Military departments of civilian universities (Soviet Union and post-Soviet area)

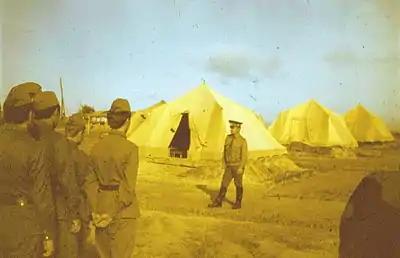
Soviet students of civilian institution of higher education with military department in military field camp in 1986

The military department is a division within civilian university or other higher education institution, intended for training commissioned officers from among students, widespread in Soviet Union and Post-Soviet states.